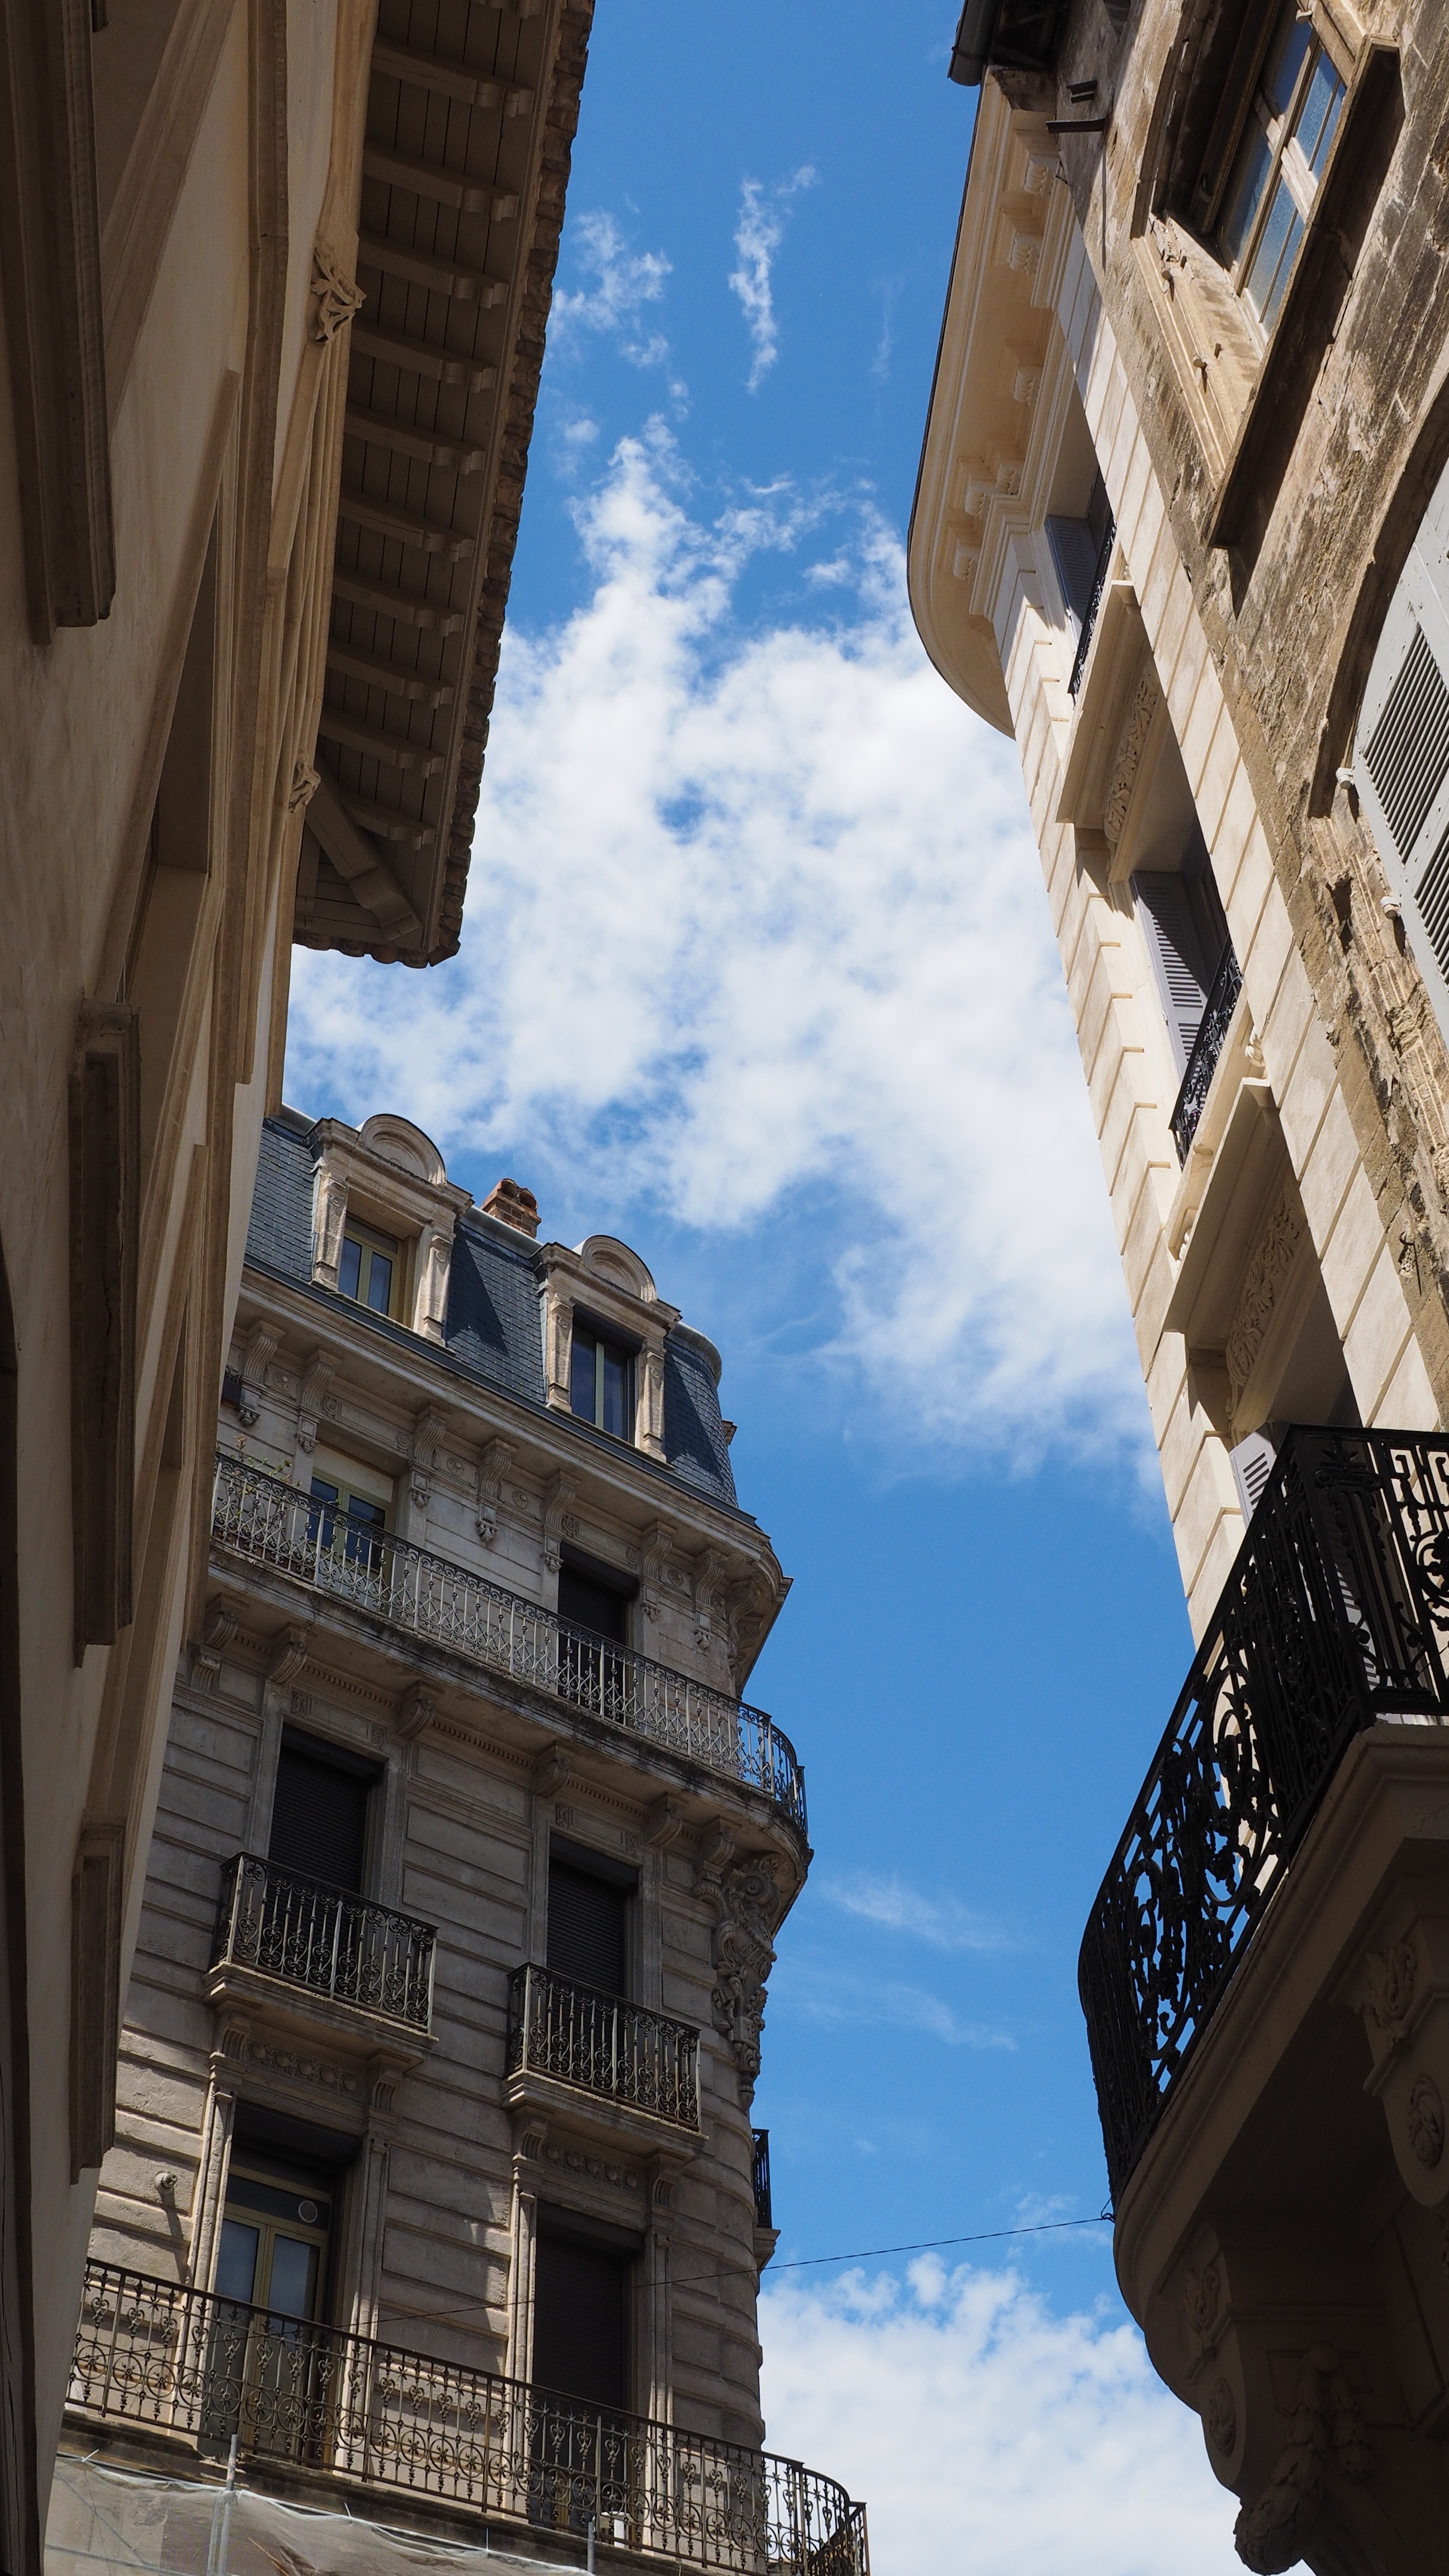
architecture, street, town, building, alley, city, skyscraper, wall, downtown, travel, arch, column, tower, landmark, facade, tourism, old town, temple, history, avignon, houses gorge, urban area, ancient history, human settlement